POLD1

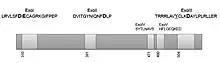

Binding and association studies have shown that POLD2 is tightly associated with POLD1; POLD3 and POLD2 interact with each other and POLD4 interacts with both POLD1 and POLD2. Polδ heterotetramer reconstituted by coexpression of subunits in Sf9 cells had properties were similar to Polδ purified from the calf thymus, and the complete holoenzyme was very strongly stimulated by PCNA. Numerous studies have shown that while POLD1 possesses both the polymerase and the 3’-5’ exonuclease proofreading activity, the other subunits increase these activities, DNA binding abilities, and functionally important interactions with PCNA and its clamp loader Replication Factor C (RFC). The DNA Polδ holoenzyme is often considered to include PCNA and RFC as well as the four subunits of the polymerase complex (Figure 1).